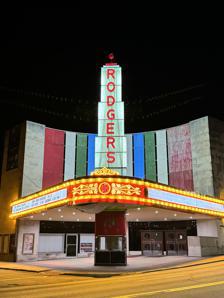
Building: Rodgers Theatre Building
Country: United States of America
Year built: 1949
United States historic place Rodgers Theatre Building U.S. National Register of Historic Places Rodgers Theatre, October 2023 Show map of Missouri Show map of the United States Location 204,214,216,218,220,222 and 224 N. Broadway, Poplar Bluff, Missouri Coordinates 36°45′26″N 90°23′36″W / 36.75722°N 90.39333°W / 36.75722; -90.39333 Area less than one acre Built 1949 ( 1949 ) Architect Hugo K. Graf ; Stephens, Edgar & Sons Architectural style Moderne, Art Deco NRHP reference No. 01000750 Added to NRHP July 19, 2001 Rodgers Theatre Building is a historic commercial building located at Poplar Bluff , Butler County, Missouri .  It was built in 1949 with (Lockheed Martin's) Dan Thompson of Poplar Bluff being the designer, and is a three-story, brick and concrete commercial building with Art Deco and Art Moderne stylistic elements. The building contains a drama stage and one commercial space and consists of three main sections; the facade and theatre marquee, the theatre, and the office block.  The theatre marquee features a prominent ziggurat tower. It was added to the National Register of Historic Places in 2001. References